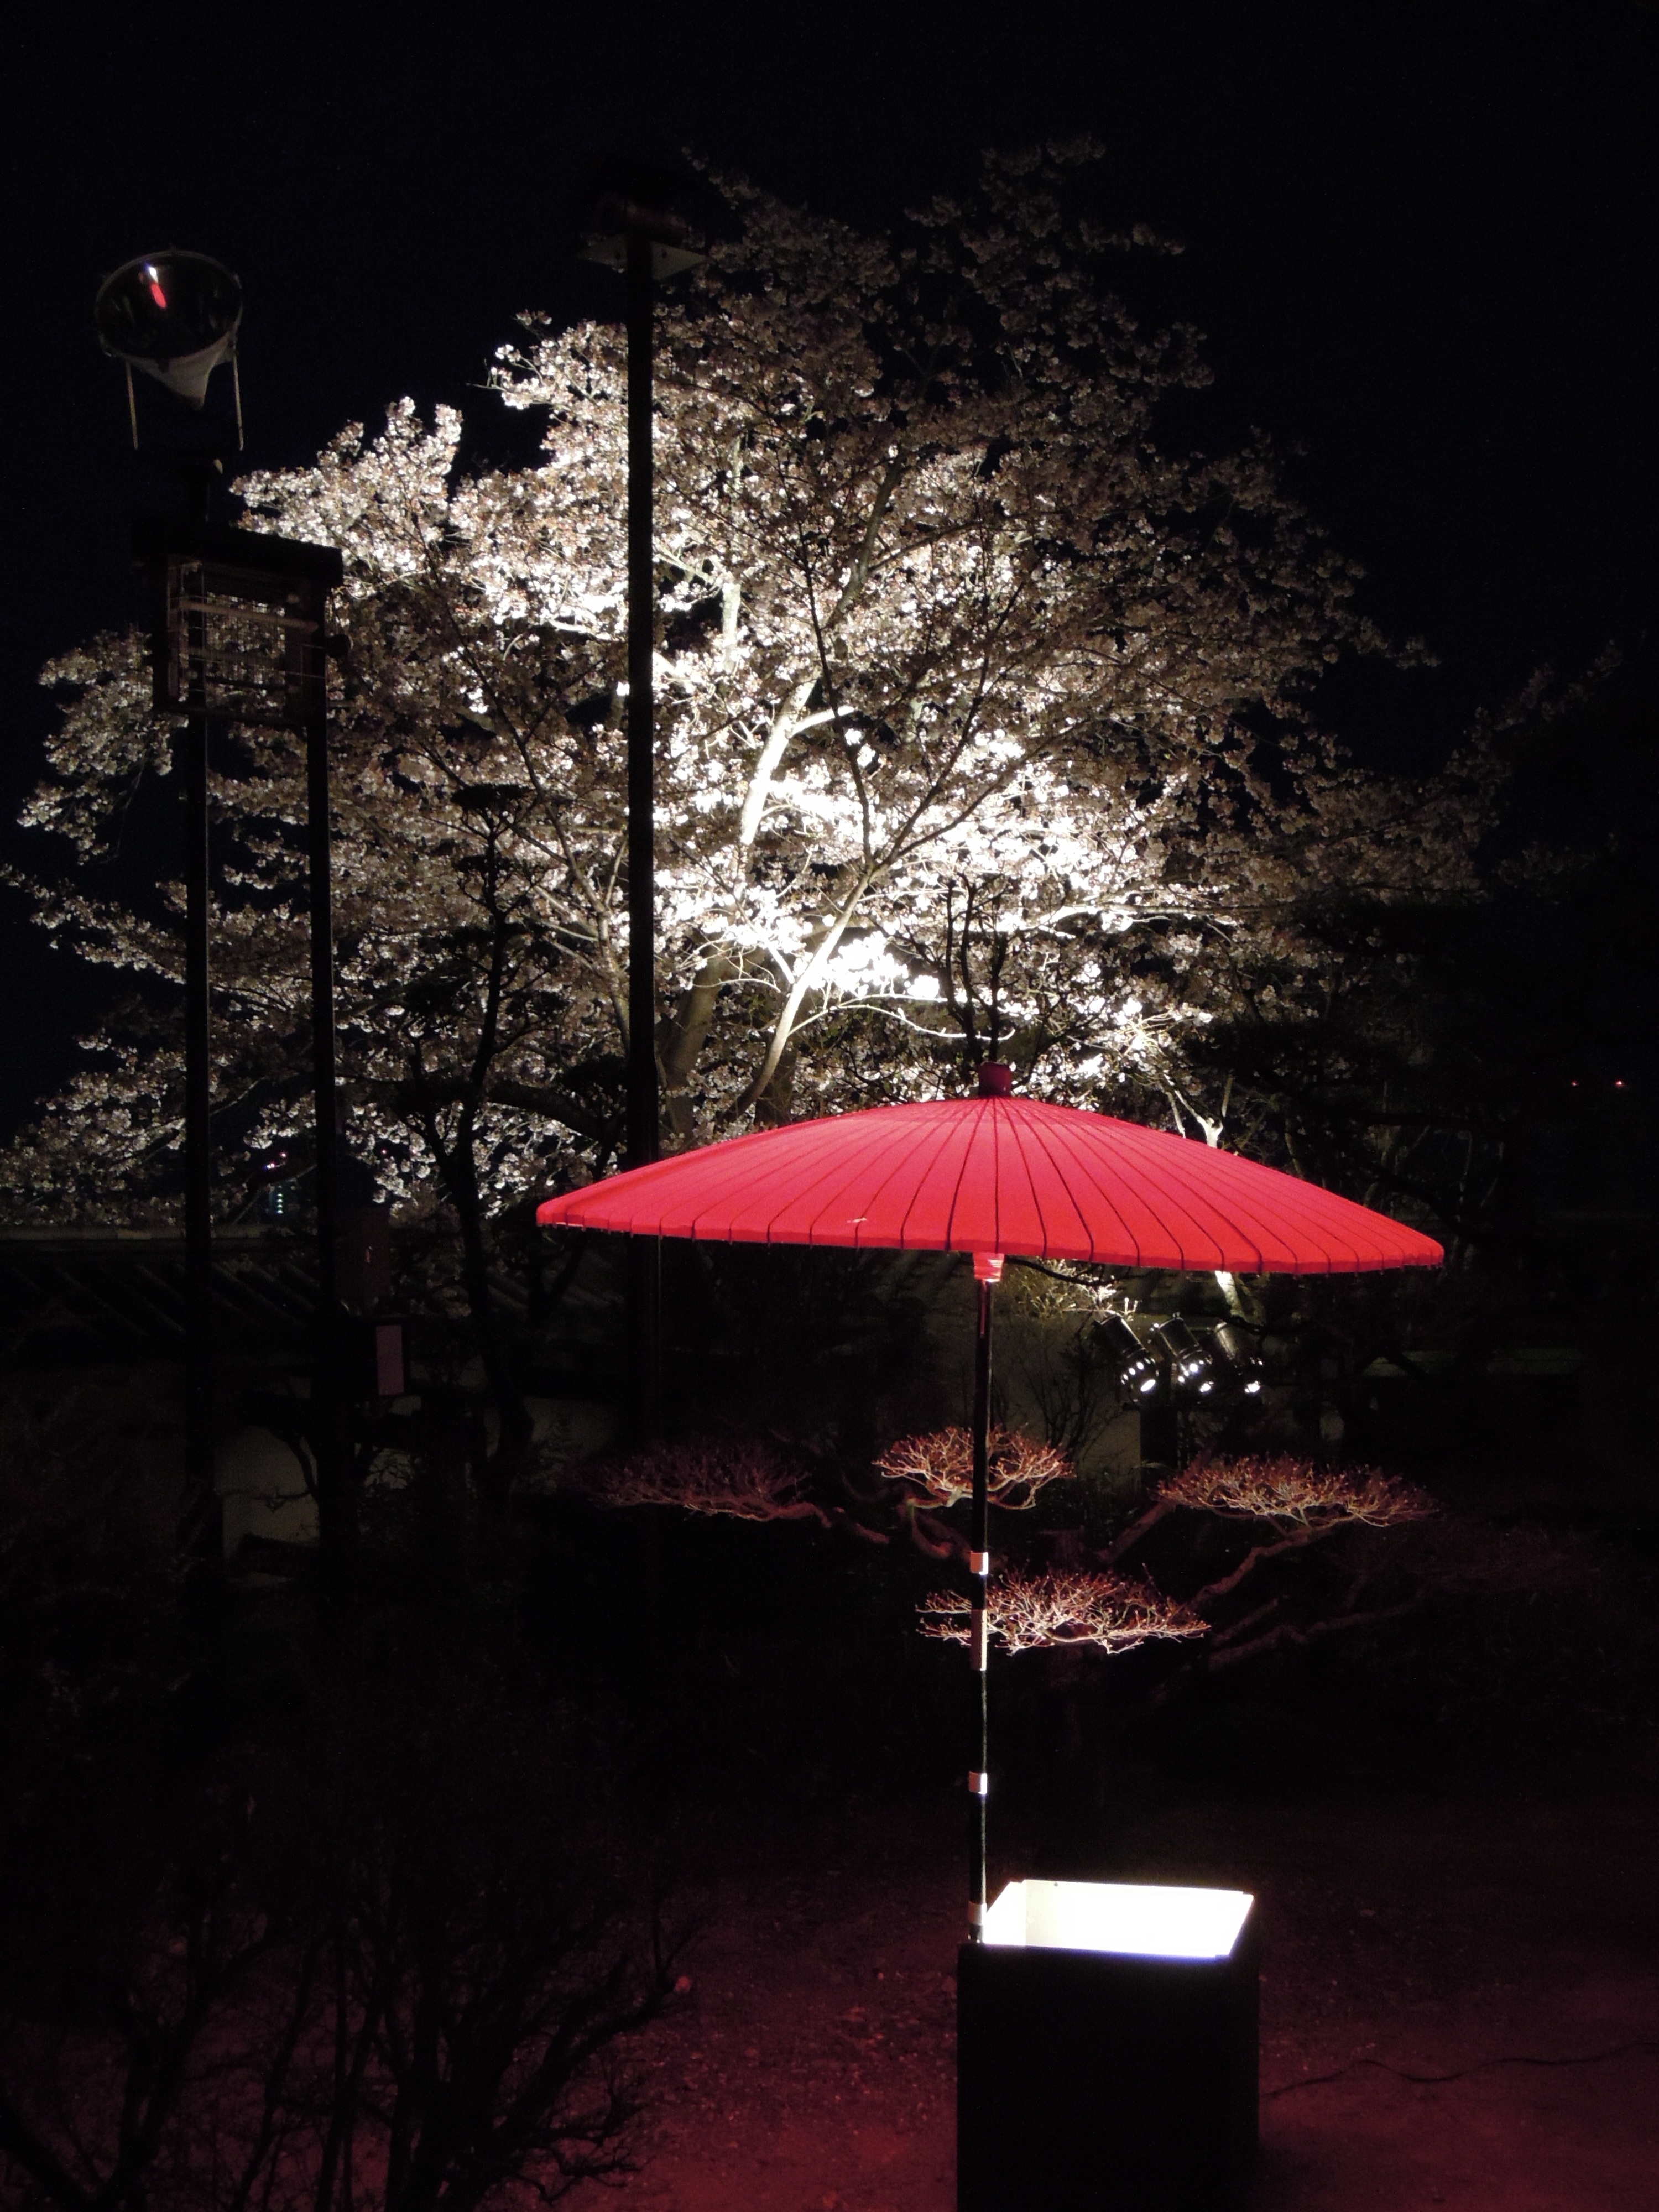
light, night, flower, evening, spring, red, color, natural, castle, darkness, japan, lighting, background, japanese style, night view, k, cherry blossoms, conventional, japanese umbrellas, japanese pattern